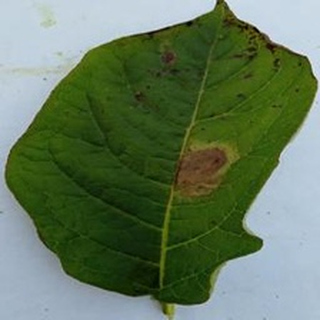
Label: potato_late_blight